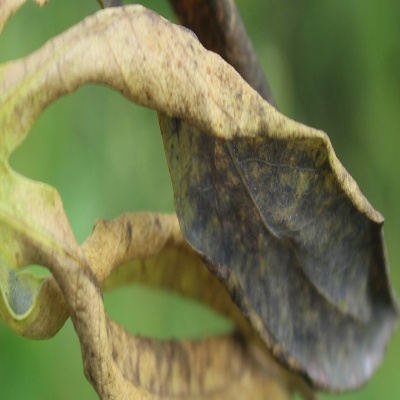
Crop: Cassava
Condition: bacterial blight